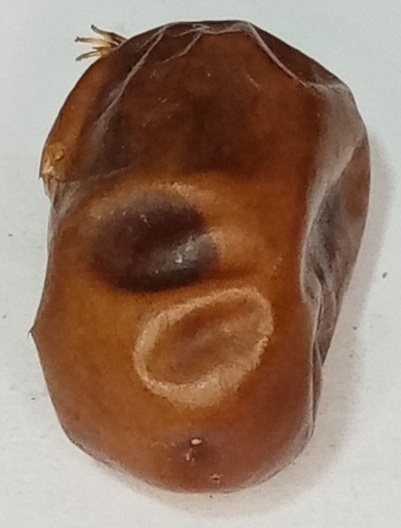
Variety: fasli-toto
Size: large
Grade: grade-1